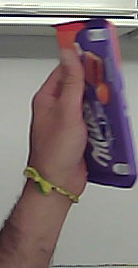
Product: milka_chocolate